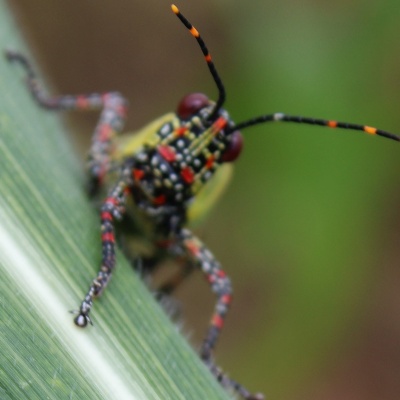
Crop: Maize
Condition: grasshoper